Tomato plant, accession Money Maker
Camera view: bottom (45 deg); turntable rotation: 240 degrees
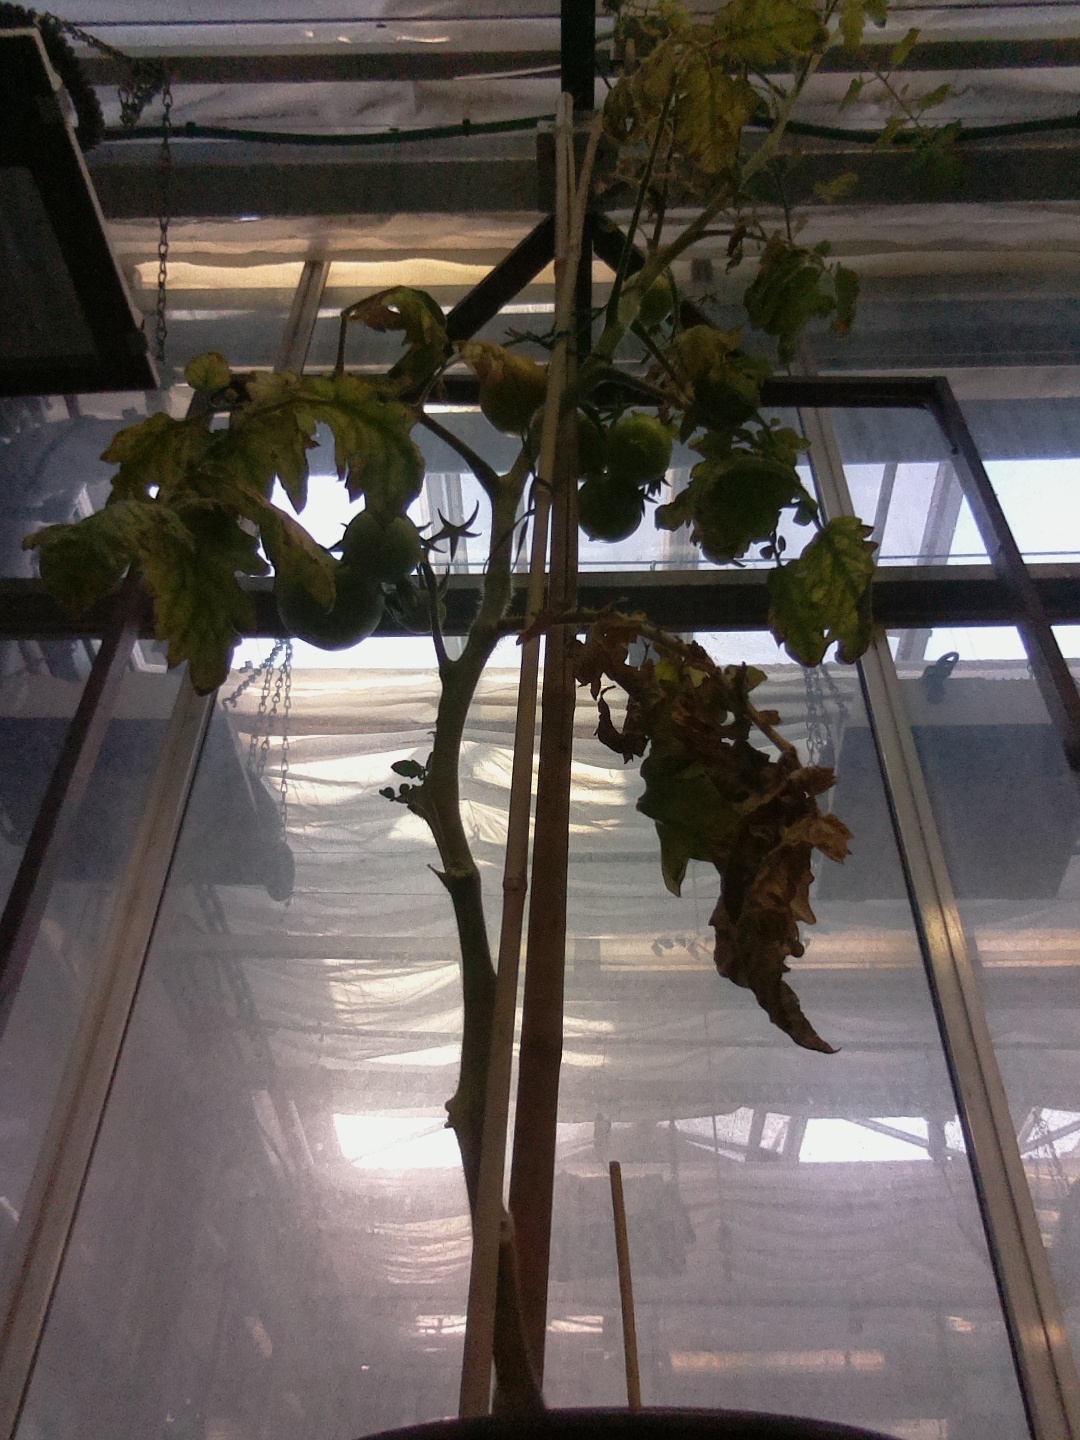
BBCH growth stage 80: fruits start showing typical ripe color (orange -> red)